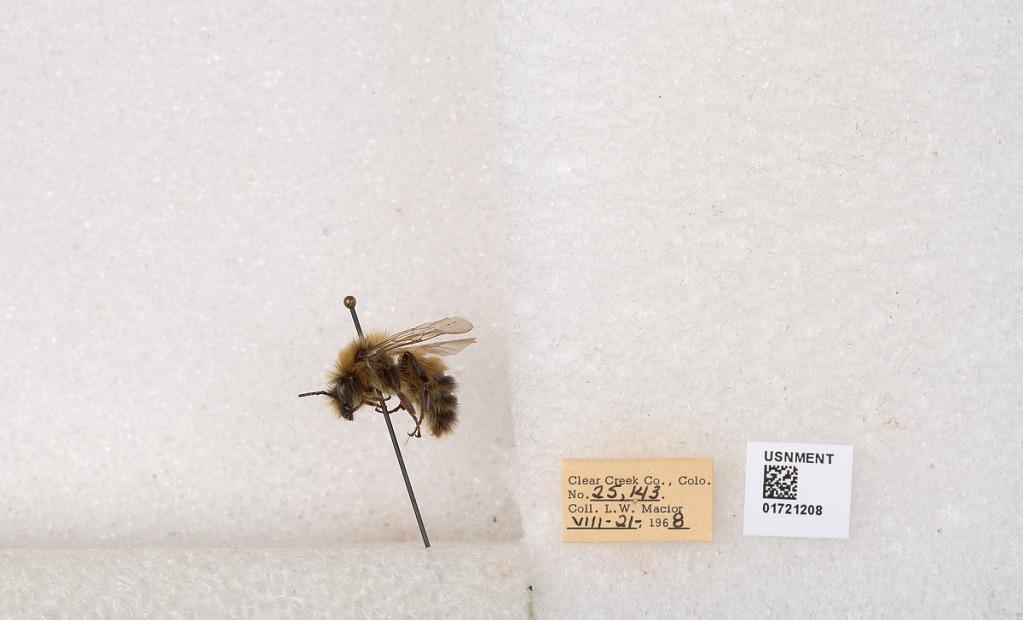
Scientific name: Bombus kirbyellus
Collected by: L. Macior
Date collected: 1968-8-21
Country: United States
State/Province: Colorado
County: Clear Creek
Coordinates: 39.6891, -105.644